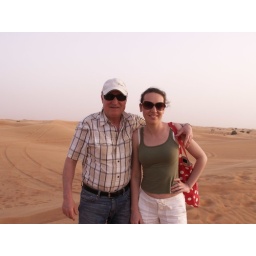
God, that red dotted bag of hers... It's fashionable in London, she says... Sorry babe!